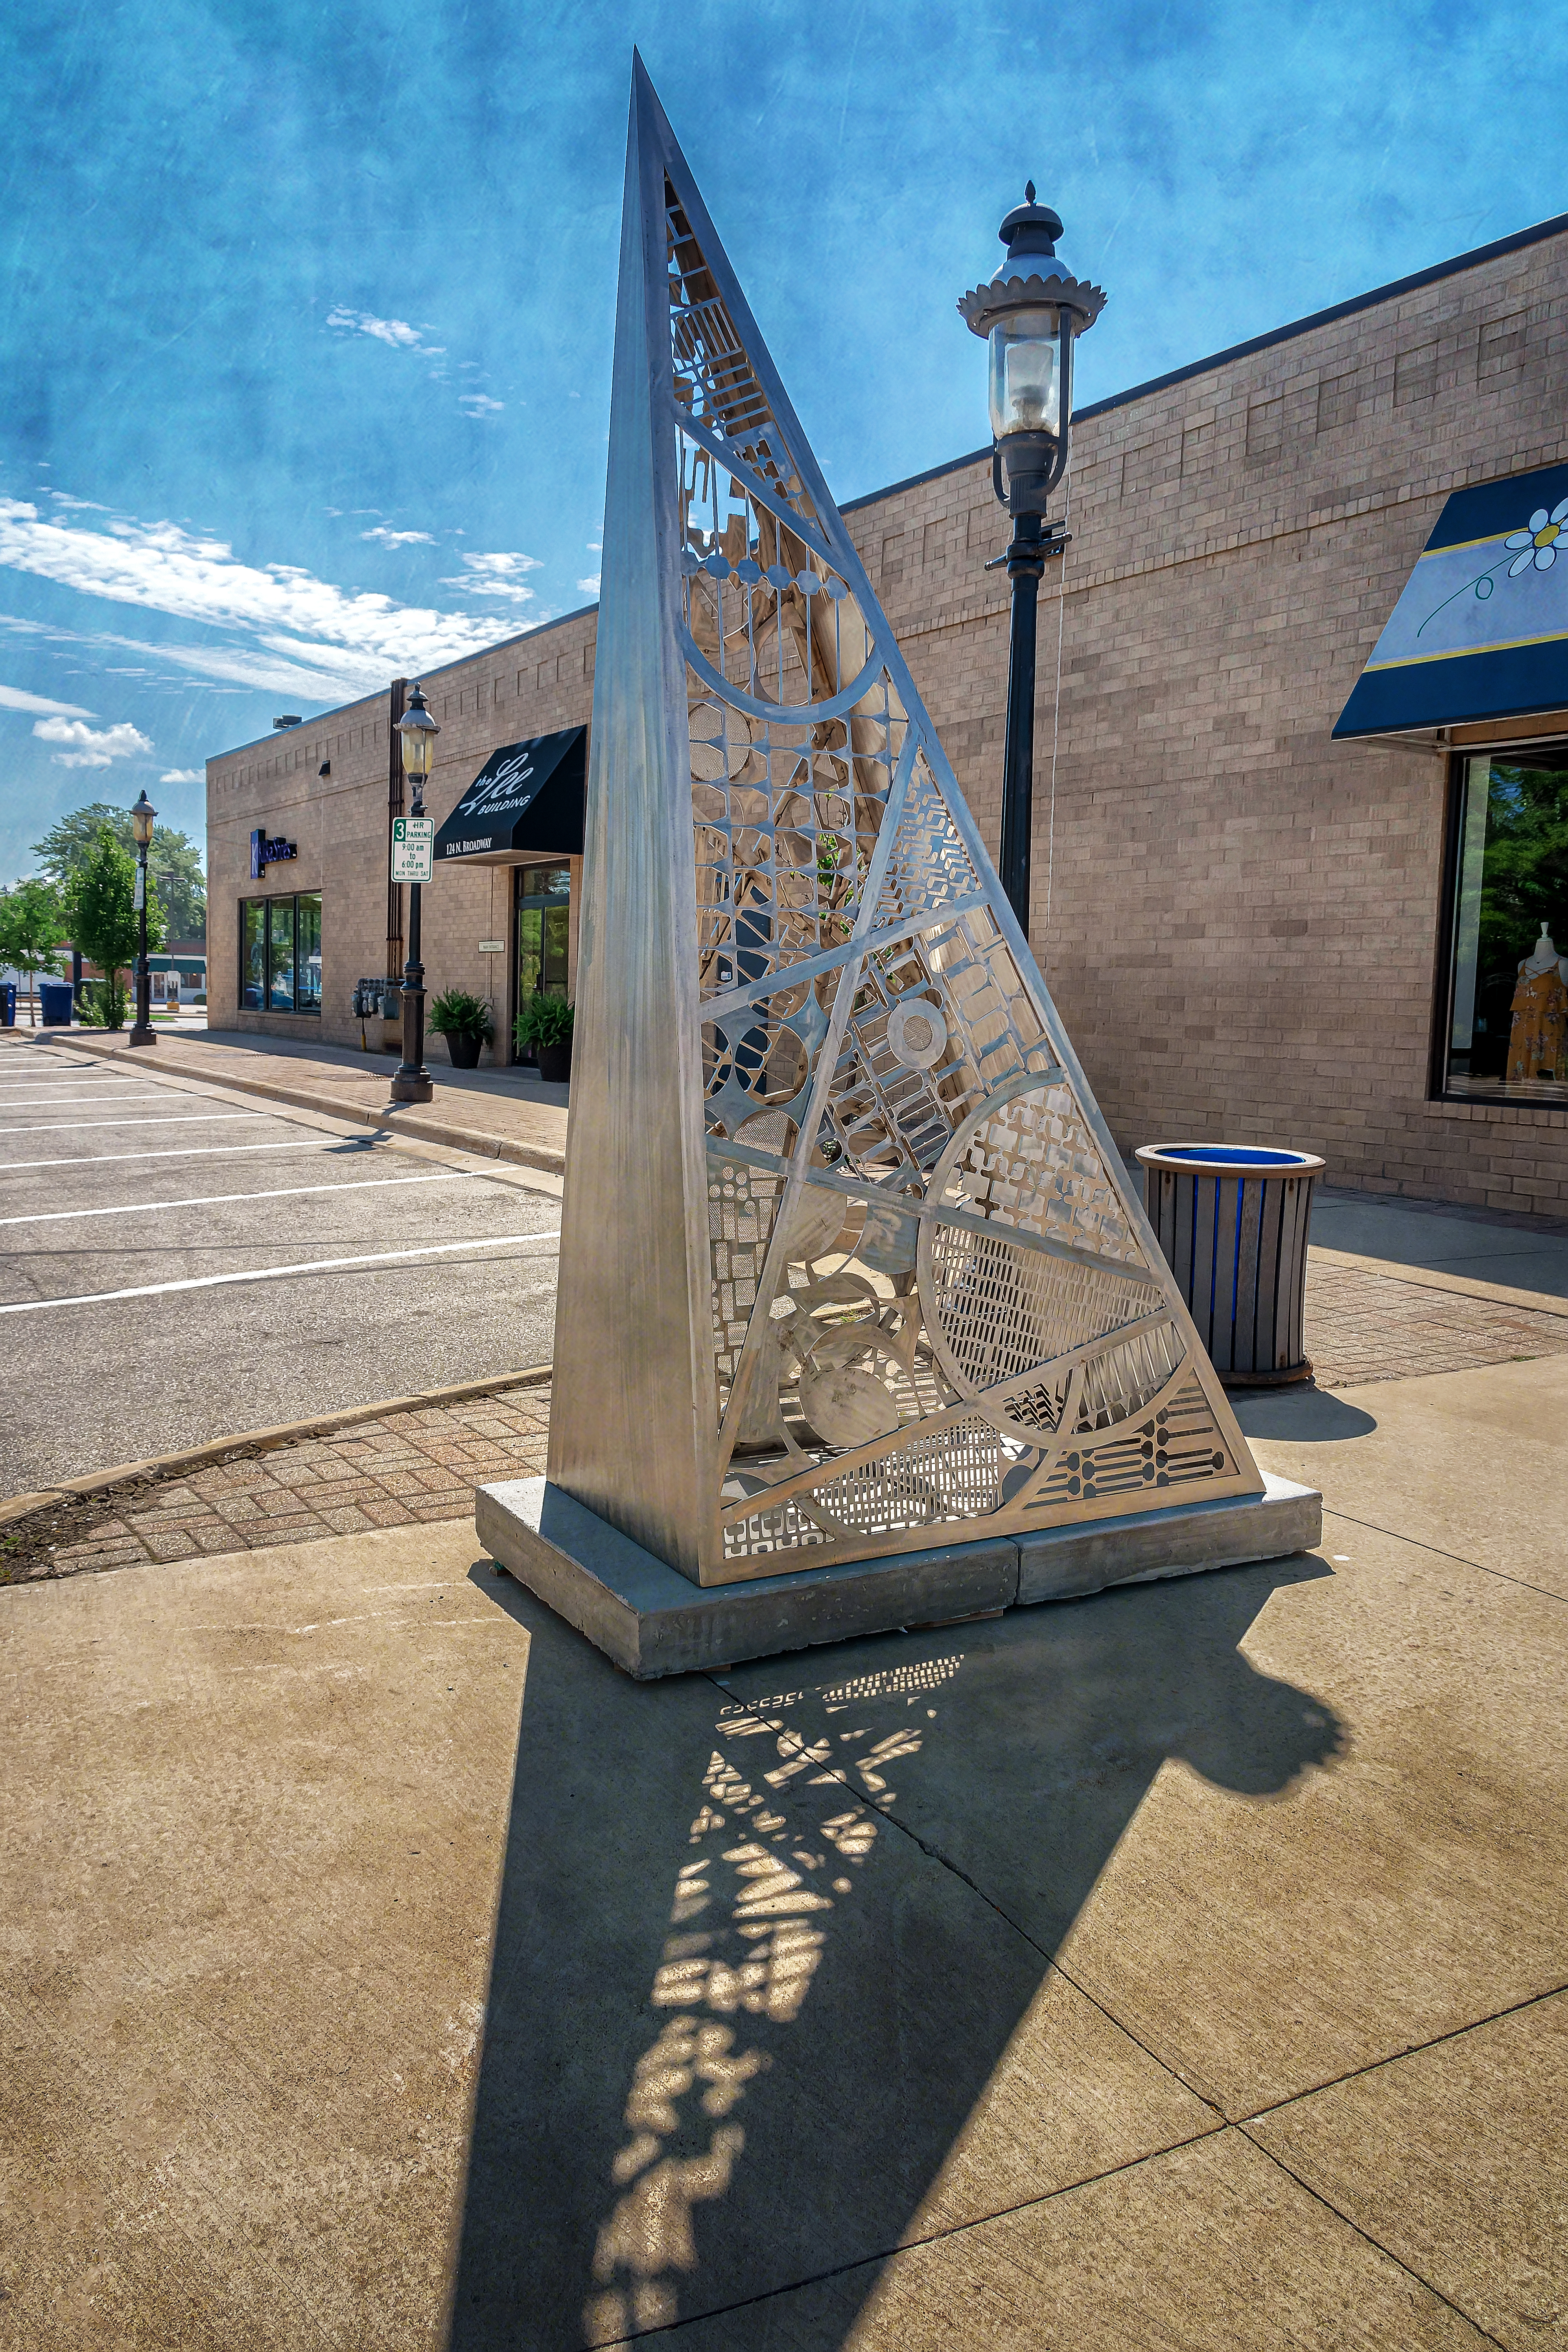
geotagged, united states, usa, wisconsin, a6500, adventure, American City, art, artwork, Brown County, Brown County WI, Brown County Wisconsin, city, City Art, city streets, de pere, De Pere WI, downtown, fox river, Fox River Wisconsin, graffiti, metal sculpture, midwest, mural, north america, painting, Photo Walk, public art, river walk, sculpture, sightseeing, sony, SONY a6500, SONY Alpha 6500, sony mirrorless, SONY Photography, statue, stone sculpture, stone statue, street, street art, tourism, tourist attraction, Tourist Photos, travel, Travel Blog, Travel Blog Photo, Travel Photo, travel photography, Traveling Adventures, united states of america, Urban Adventure, Urban Hiking, wall art, wandering, wi, Wisconsin City, Wisconsin Photo Walk, Wisconsin Photos, Wisconsin Tourism, Wisconsin Travel, world travel, sky, monument, architecture, tree, sail, sundial, rock, memorial, shadow, plant, vehicle, sailing, boat, vacation, metal, sailboat